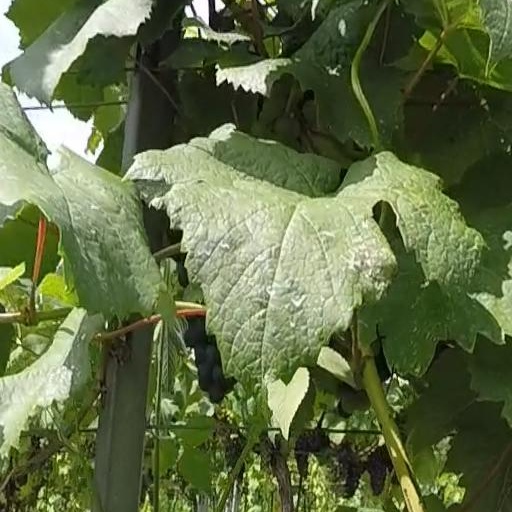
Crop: grape